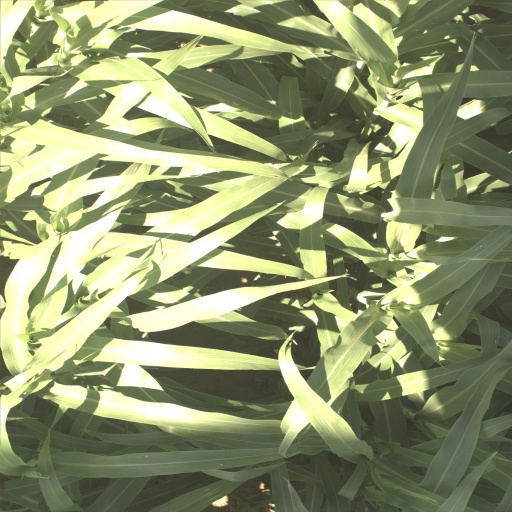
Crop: sorghum